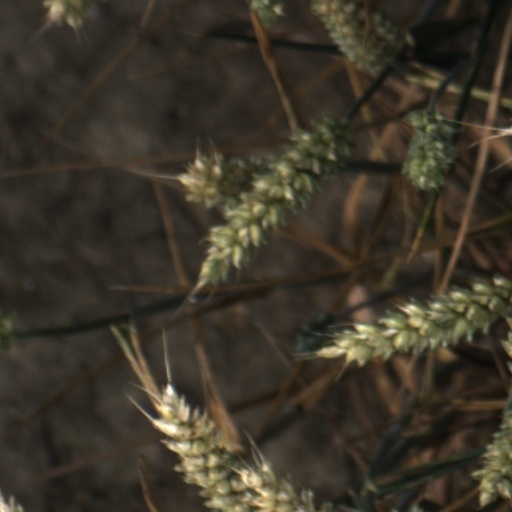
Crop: wheat